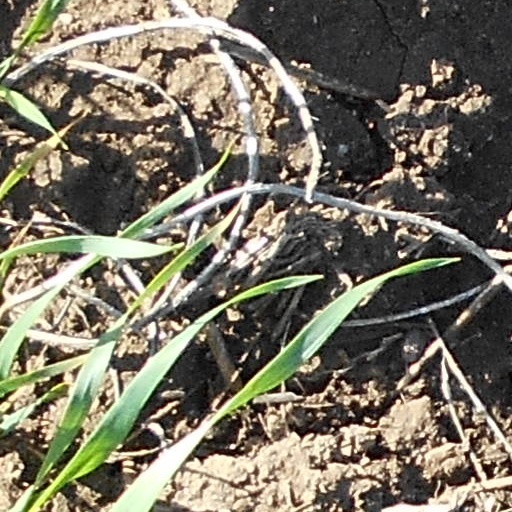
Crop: wheat